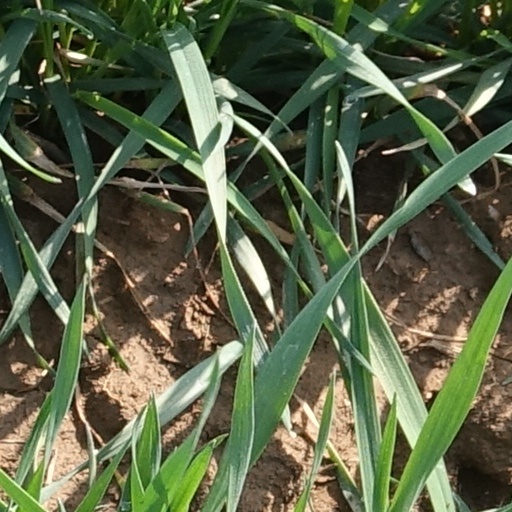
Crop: wheat